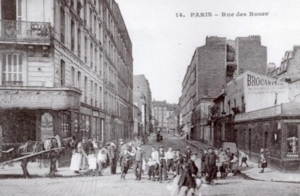
Paris, rue des Roses, vers 1900
La rue des Roses est une voie du 18ᵉ arrondissement de Paris, en France.